Moritz Leitner

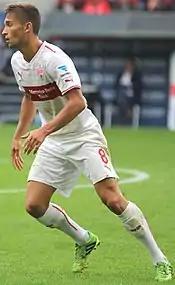
Leitner playing for VfB Stuttgart.

On 1 July 2013, Moritz Leitner joined VfB Stuttgart on loan until June 2015.